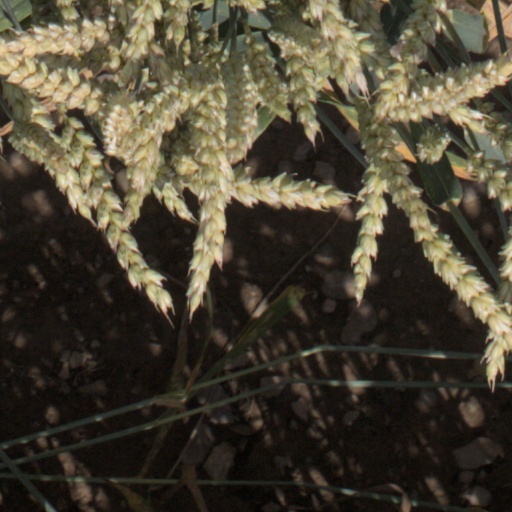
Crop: wheat